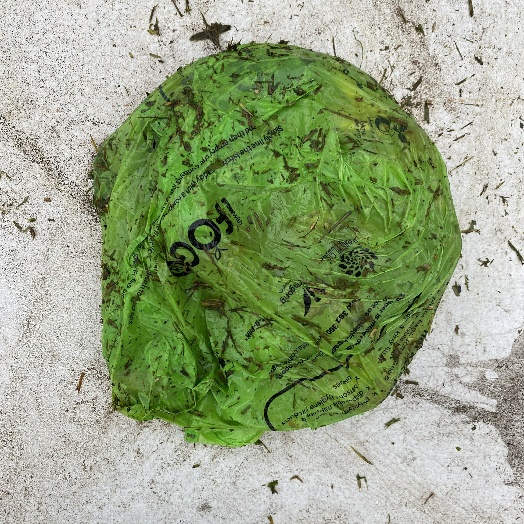
Label: generalcompost